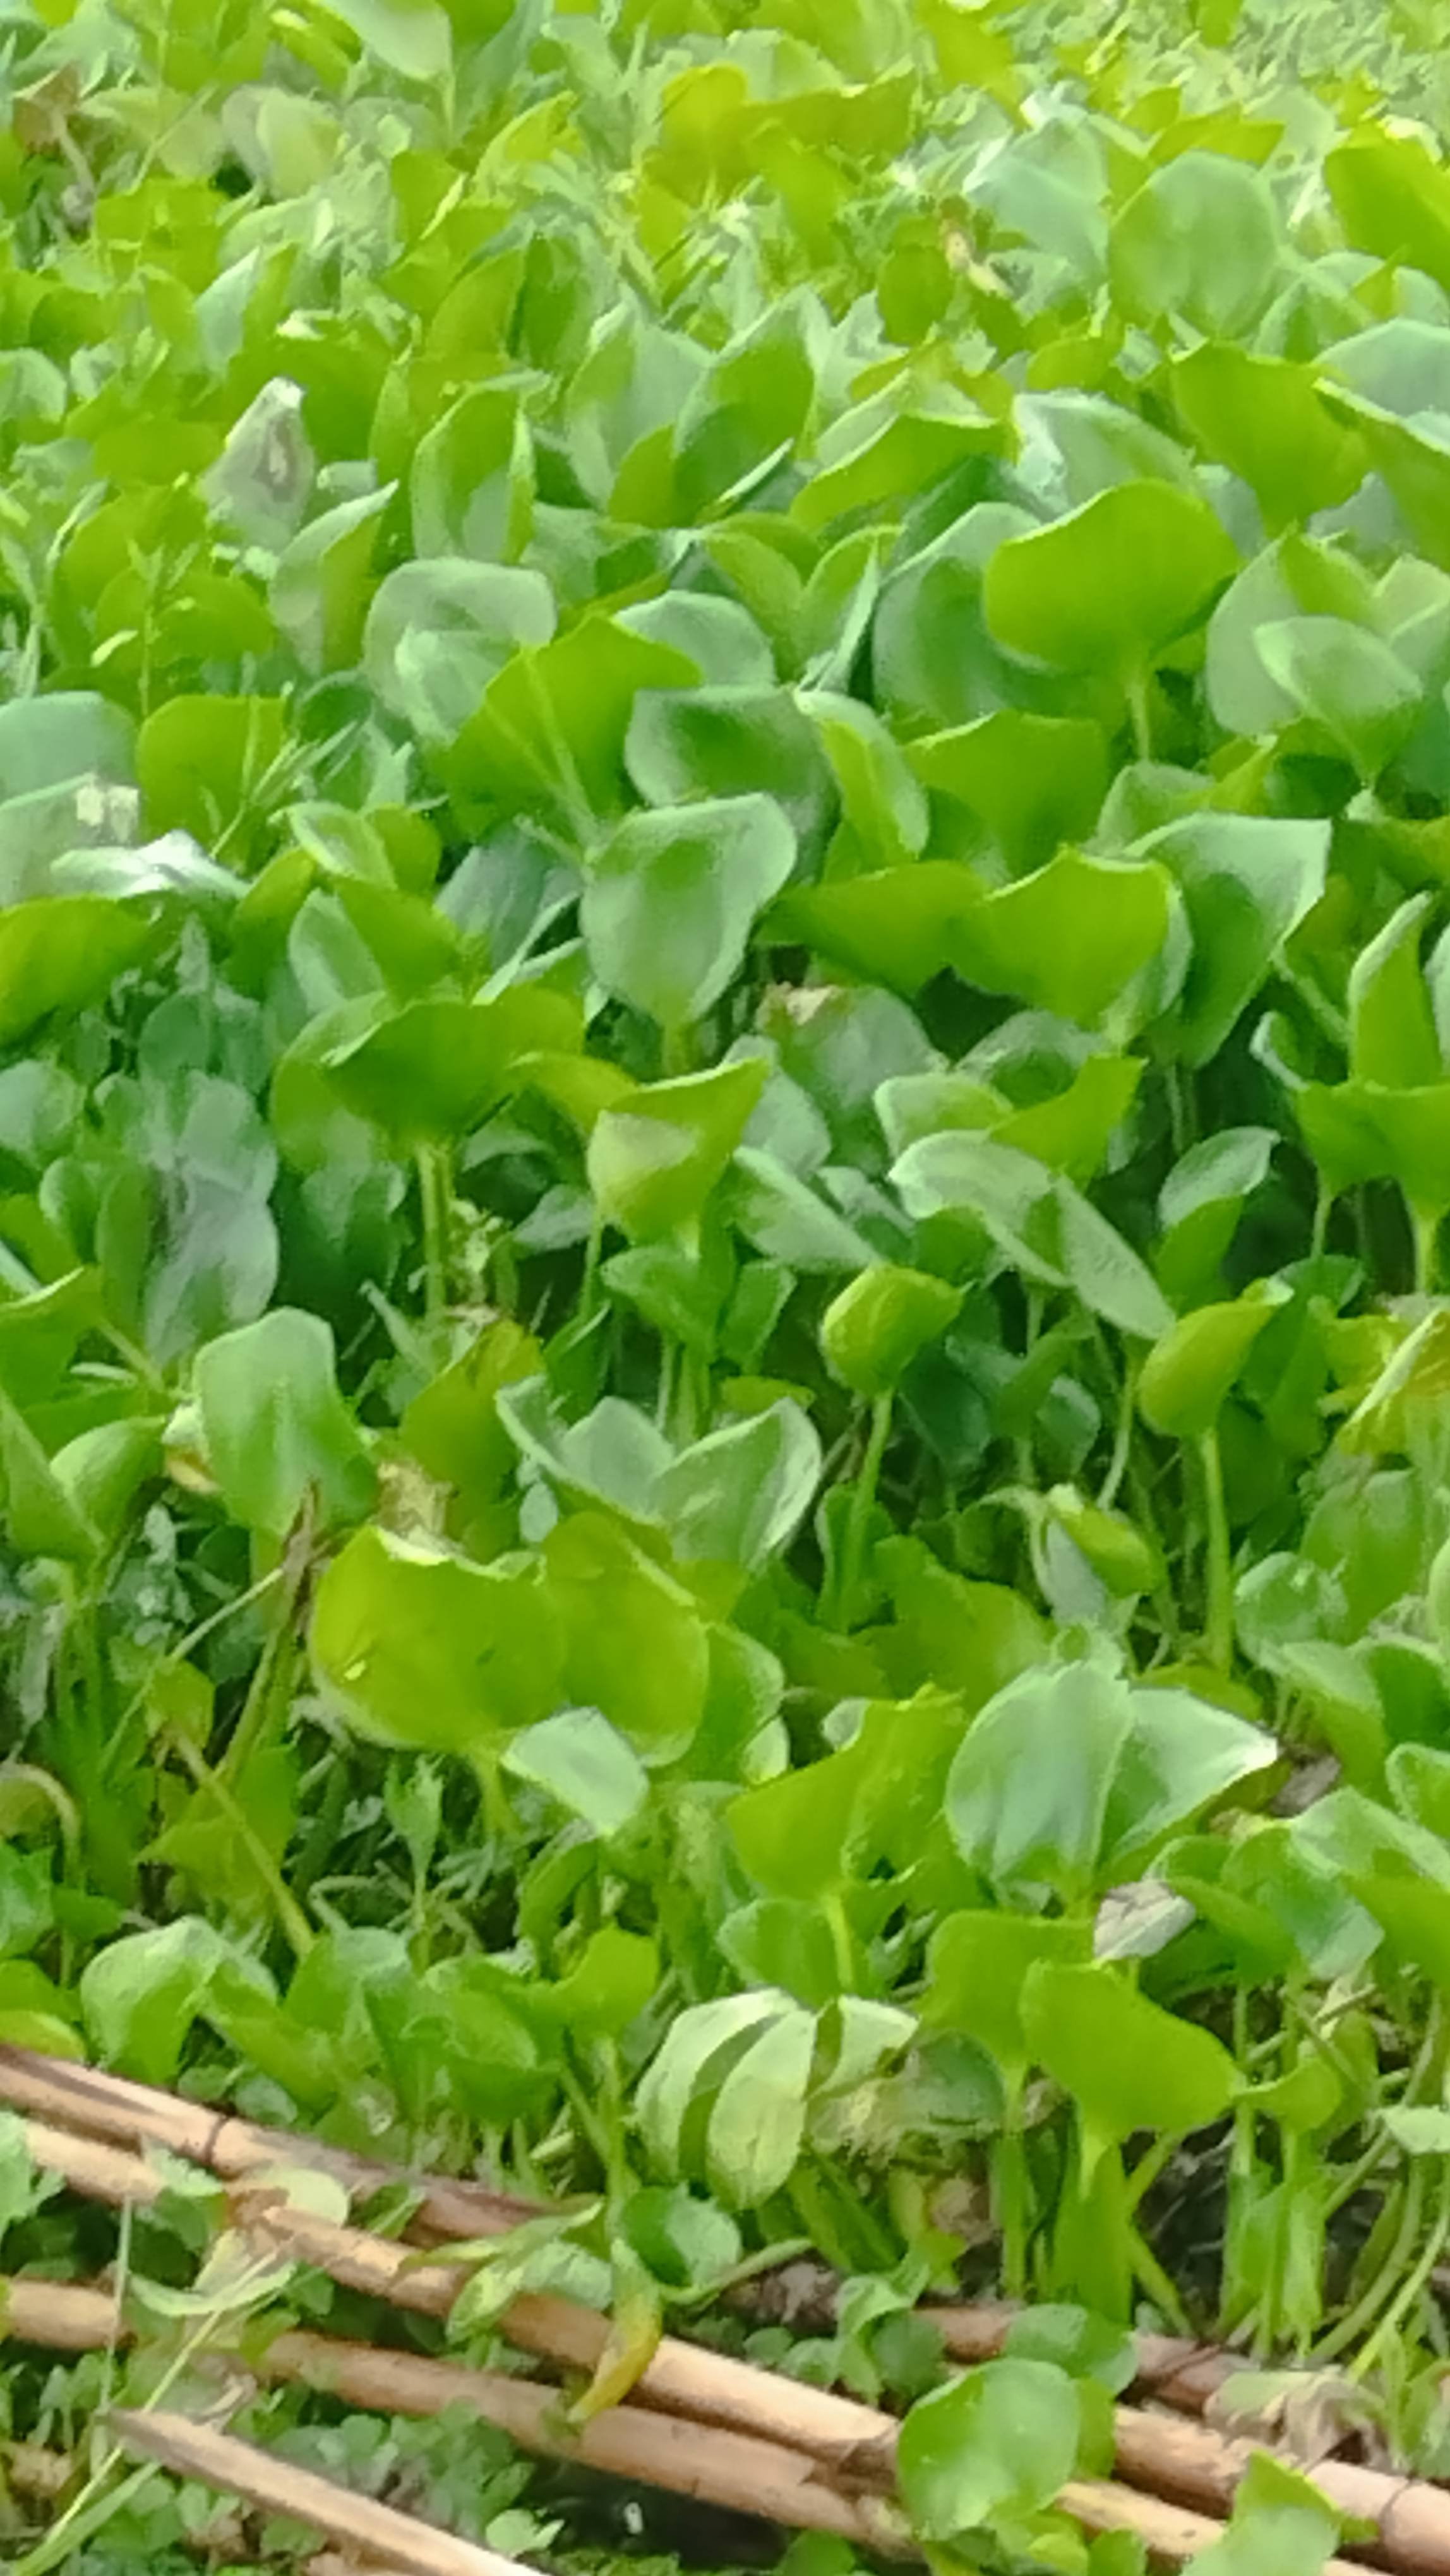
Species: Common Water Hyacinth (Eichornia crassipes)